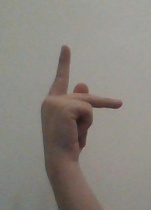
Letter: dha